First Man: The Life of Neil A. Armstrong

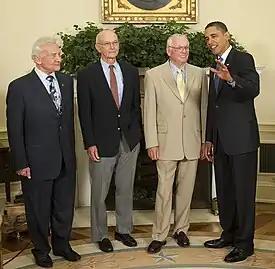
President Barack Obama converses with Armstrong (right) alongside the astronaut's Apollo 11 colleagues Michael Collins (center) and Edwin "Buzz" Aldrin Jr. (left) in the Oval Office, the men meeting for the 40th anniversary of the lunar landing.

The book describes Armstrong's early life as pleasant and broadly conventional. As a young man, he became increasingly fascinated by aircraft and flying, and earned his pilot's licence before learning to drive an automobile. Armstrong's father is quoted as saying his son "never had a girl" and "didn't need a car" but simply "had... to get out to that airport."